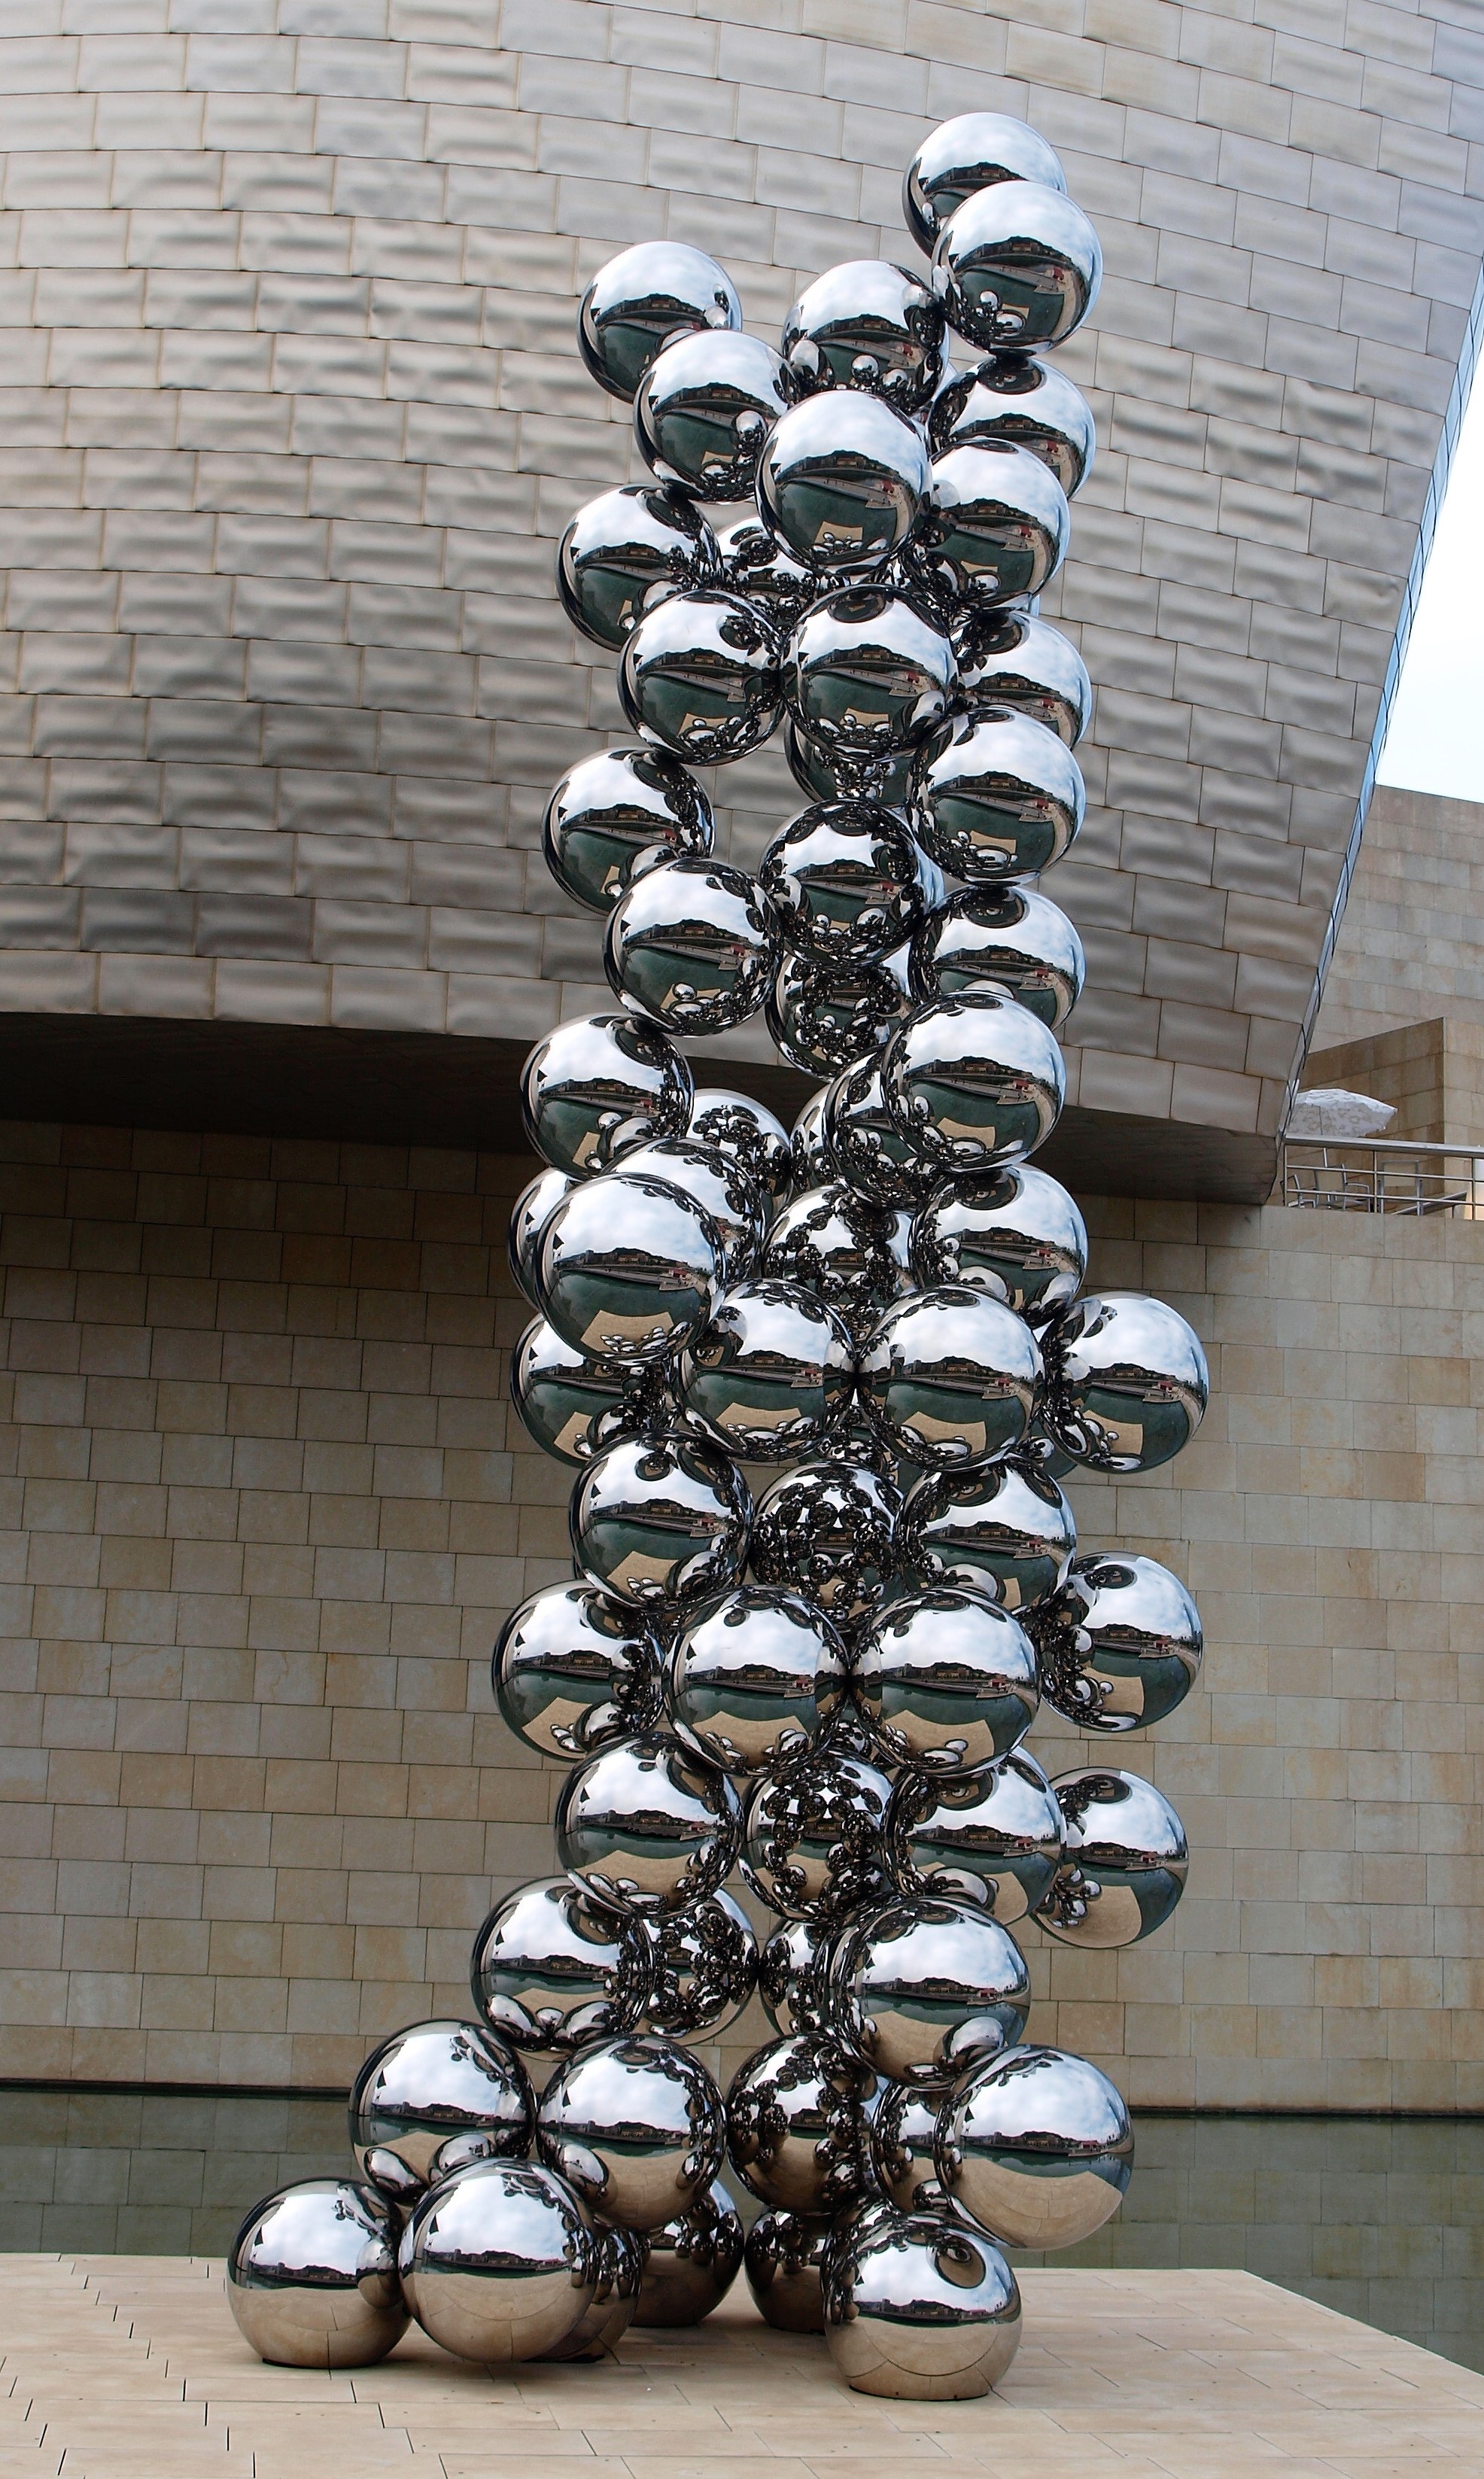
white, spiral, lighting, christmas tree, christmas decoration, sculpture, art, light fixture, vizcaya, chandelier, bilbao, guggenheim